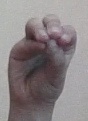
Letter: ha